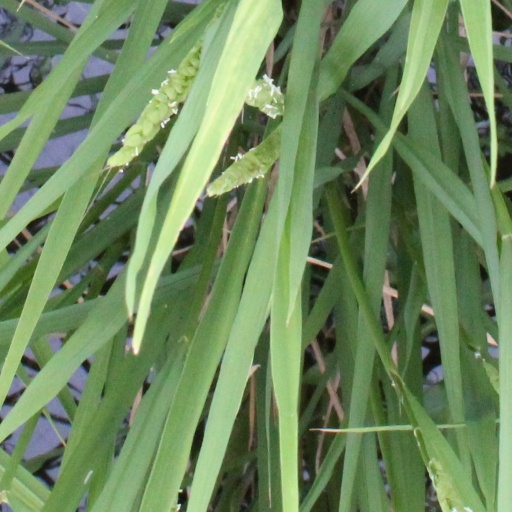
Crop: rice